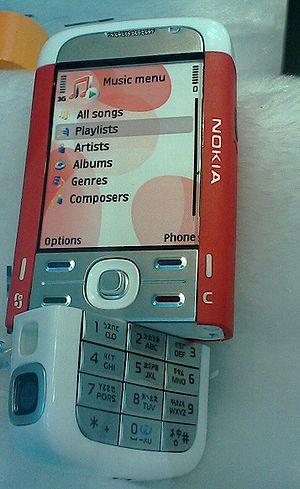
Le Nokia 5700 XpressMusic est un téléphone mobile de Nokia. Il fonctionne sous Symbian S60 3rd. Il fait partie de la catégorie des « musiphones » ; il est dans la gamme "XpressMusic". Il a la particularité d'avoir un clavier qui peut pivoter dans l'axe du mobile sur 360°. Il concurrence la série "Walkman" de Sony Ericsson.